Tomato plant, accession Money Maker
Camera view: horizontal (90 deg, fisheye); turntable rotation: 120 degrees
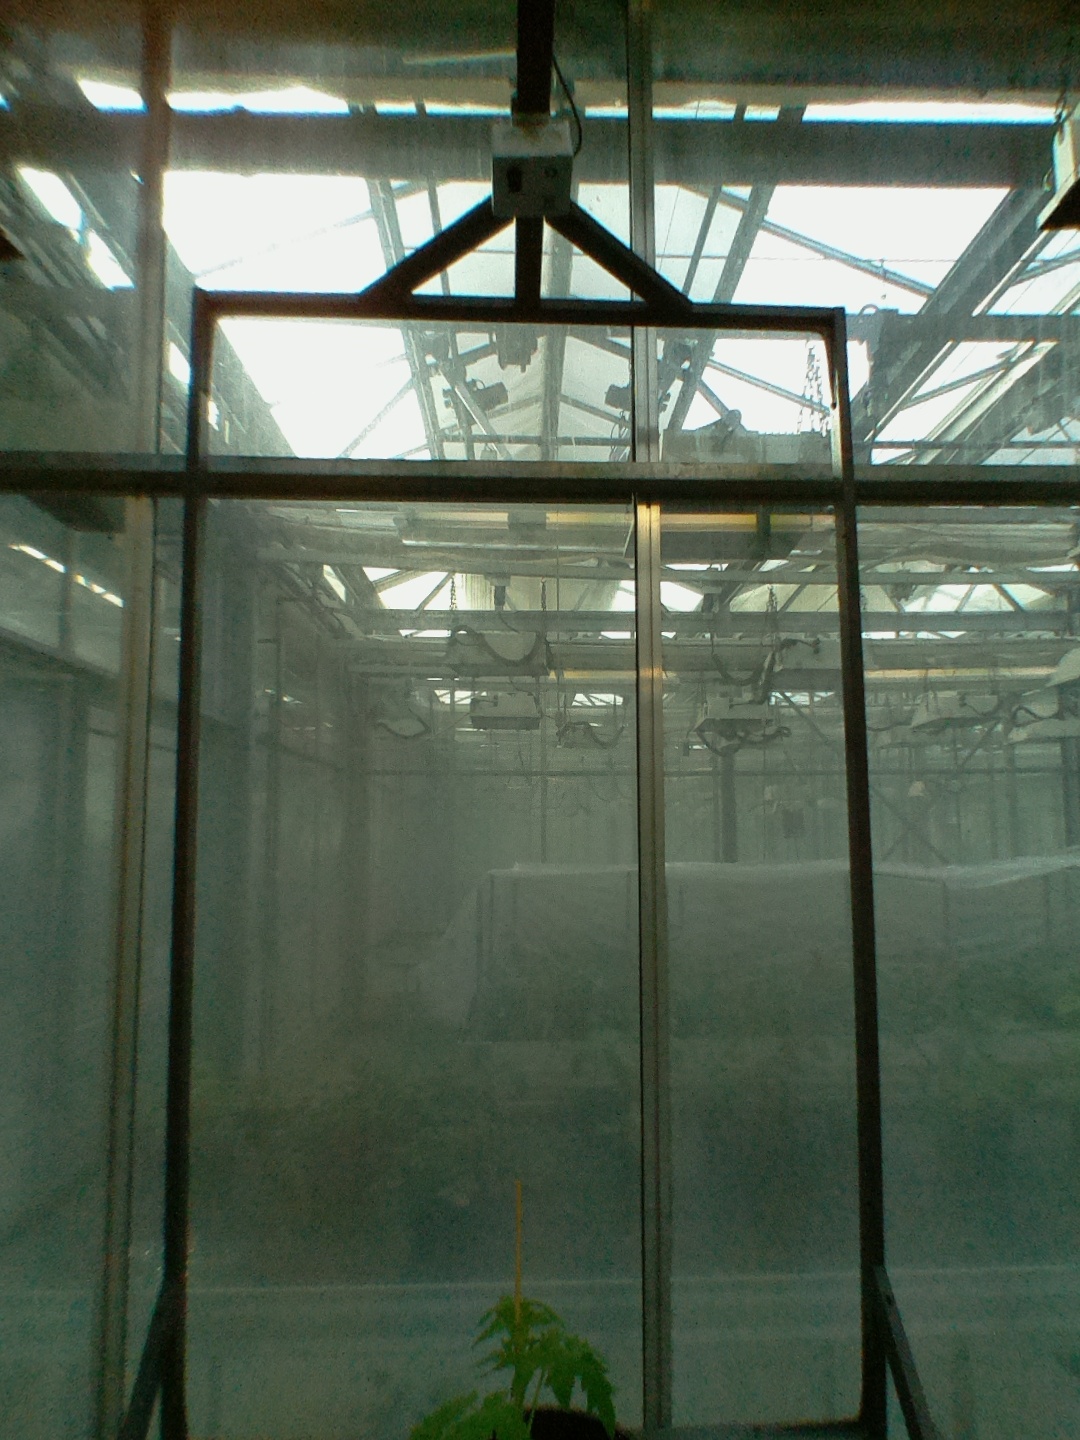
BBCH growth stage 13: 6 of true leaves visible